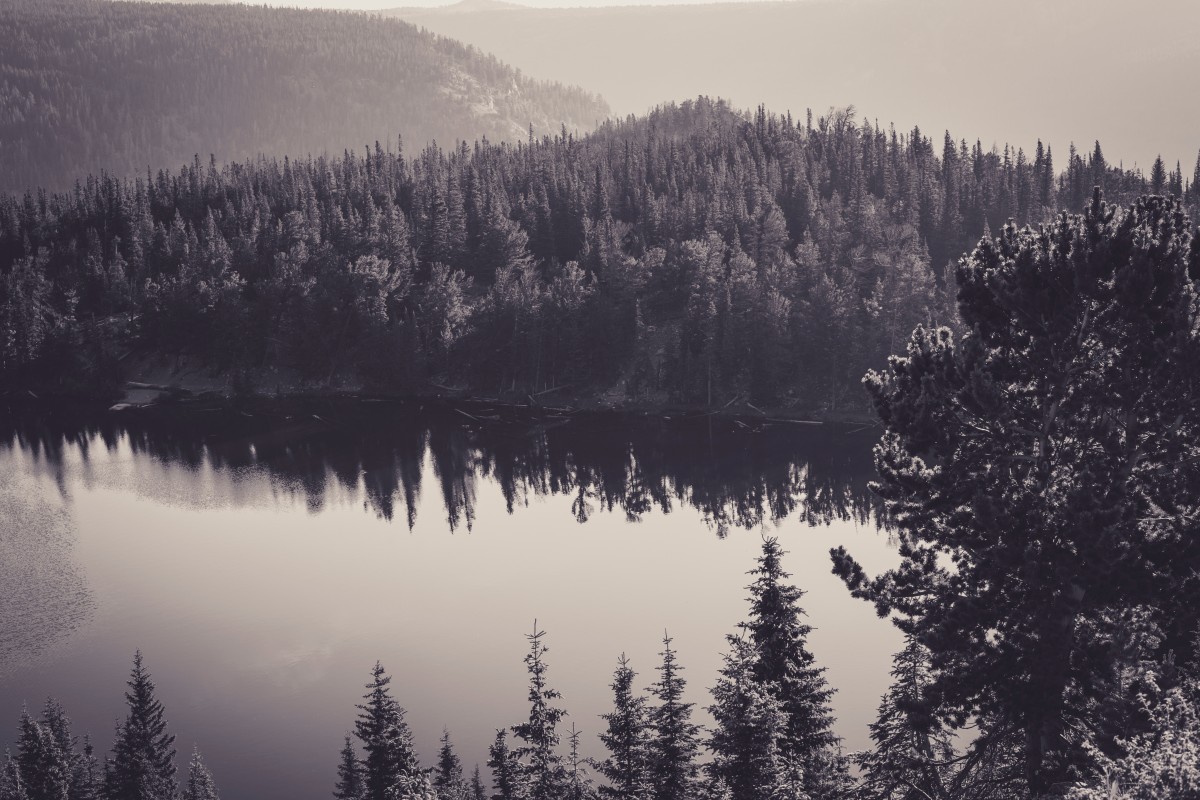
Tags: tree, nature, forest, wilderness, snow, winter, fog, mist, morning, lake, dawn, mountain range, pond, reflection, weather, season, atmospheric phenomenon